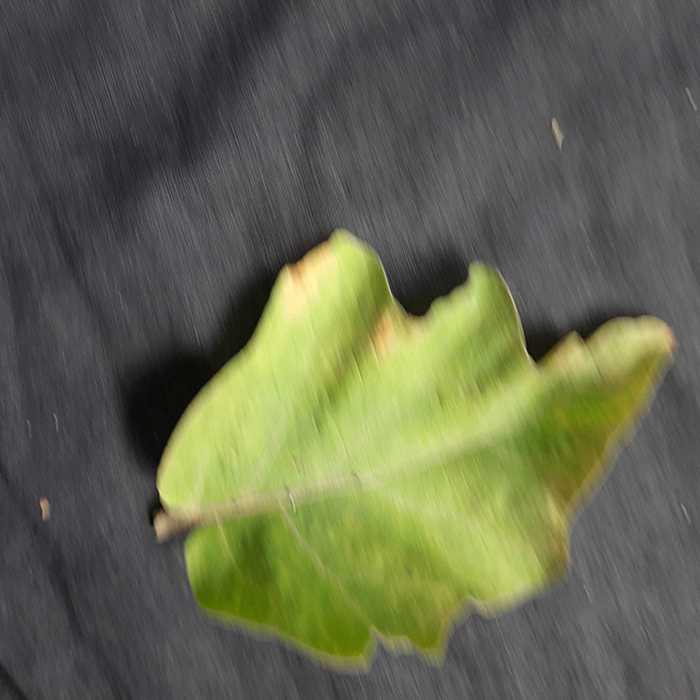
Plant: Eggplant
Label: Eggplant verticillium wilt